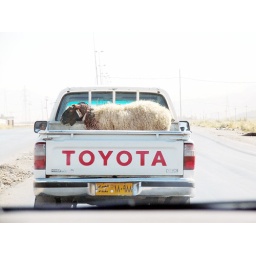
Iraq 2006. On the road a sheep in a pick-up